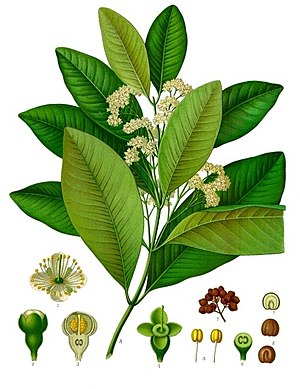
Allehånde
Allehånde er et krydderi, som stammer fra Amerika. Allehånde har sit navn fra den sammensatte smag af nelliker, peber, kanel og muskat. Bærrene taber deres krydrede aroma, når de modner, derfor høstes de umodne og grønne. De tørres i solen, hvorefter de får en rødbrun farve. Aromaen sidder især i bærrenes skal.